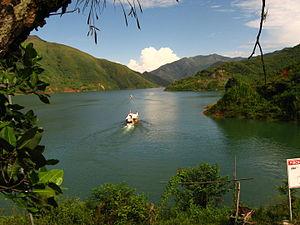
Le lac del Salvajina est un lac de barrage situé dans le département de Cauca, en Colombie.